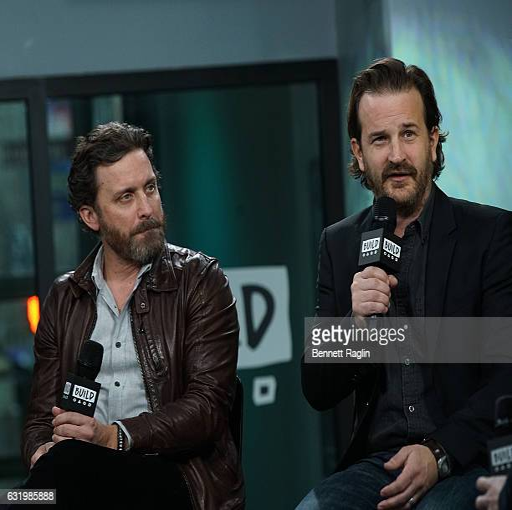
actors attends the series at build studio